Busujima Yuriko no Sekirara Nikki

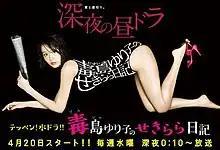
Promotional poster from "Busujima Yuriko"

is a 2016 Renzoku drama, starring former AKB48 member Atsuko Maeda, starting April 20, 2016. It aired every Wednesday at 24:10 JST (00:10) on Tokyo Broadcasting System. The story focuses on the scandalous daily life of Yuriko Busujima.